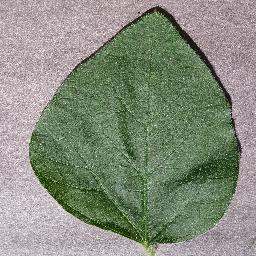
Label: Soybean___healthy